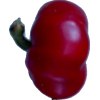
Label: red_pepper